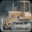
Label: tractor